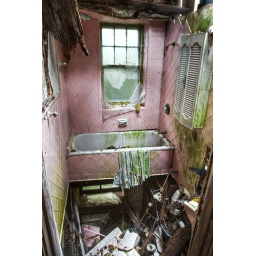
The ceiling caved in on this pink bathroom in a condemned home